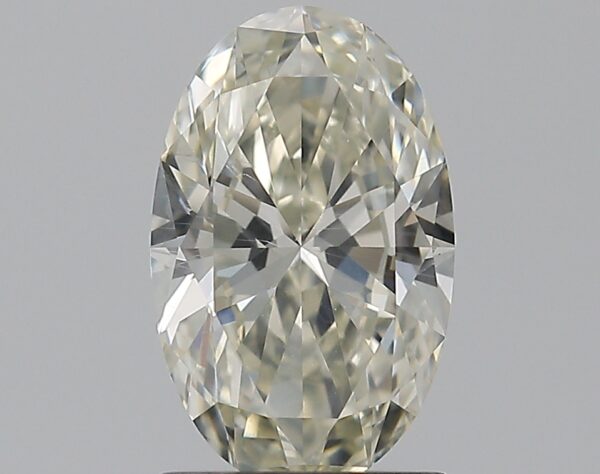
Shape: oval
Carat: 1.21
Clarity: SI2
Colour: L
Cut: EX
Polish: EX
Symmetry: EX
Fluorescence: F
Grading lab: GIA
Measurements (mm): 9.17 x 5.77 x 3.42